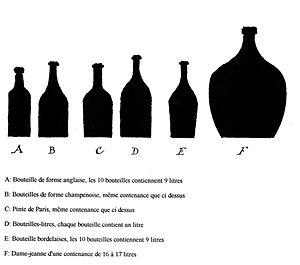
Dunkerque verrerie forme et contenances des bouteilles en 1809
Les verreries de Dunkerque se situent sur la rive du Canal de Bergues en Basse-Ville de Dunkerque dans le département du Nord dont la première est fondée en 1750 par Marc-Antoine Morel du Hillaume